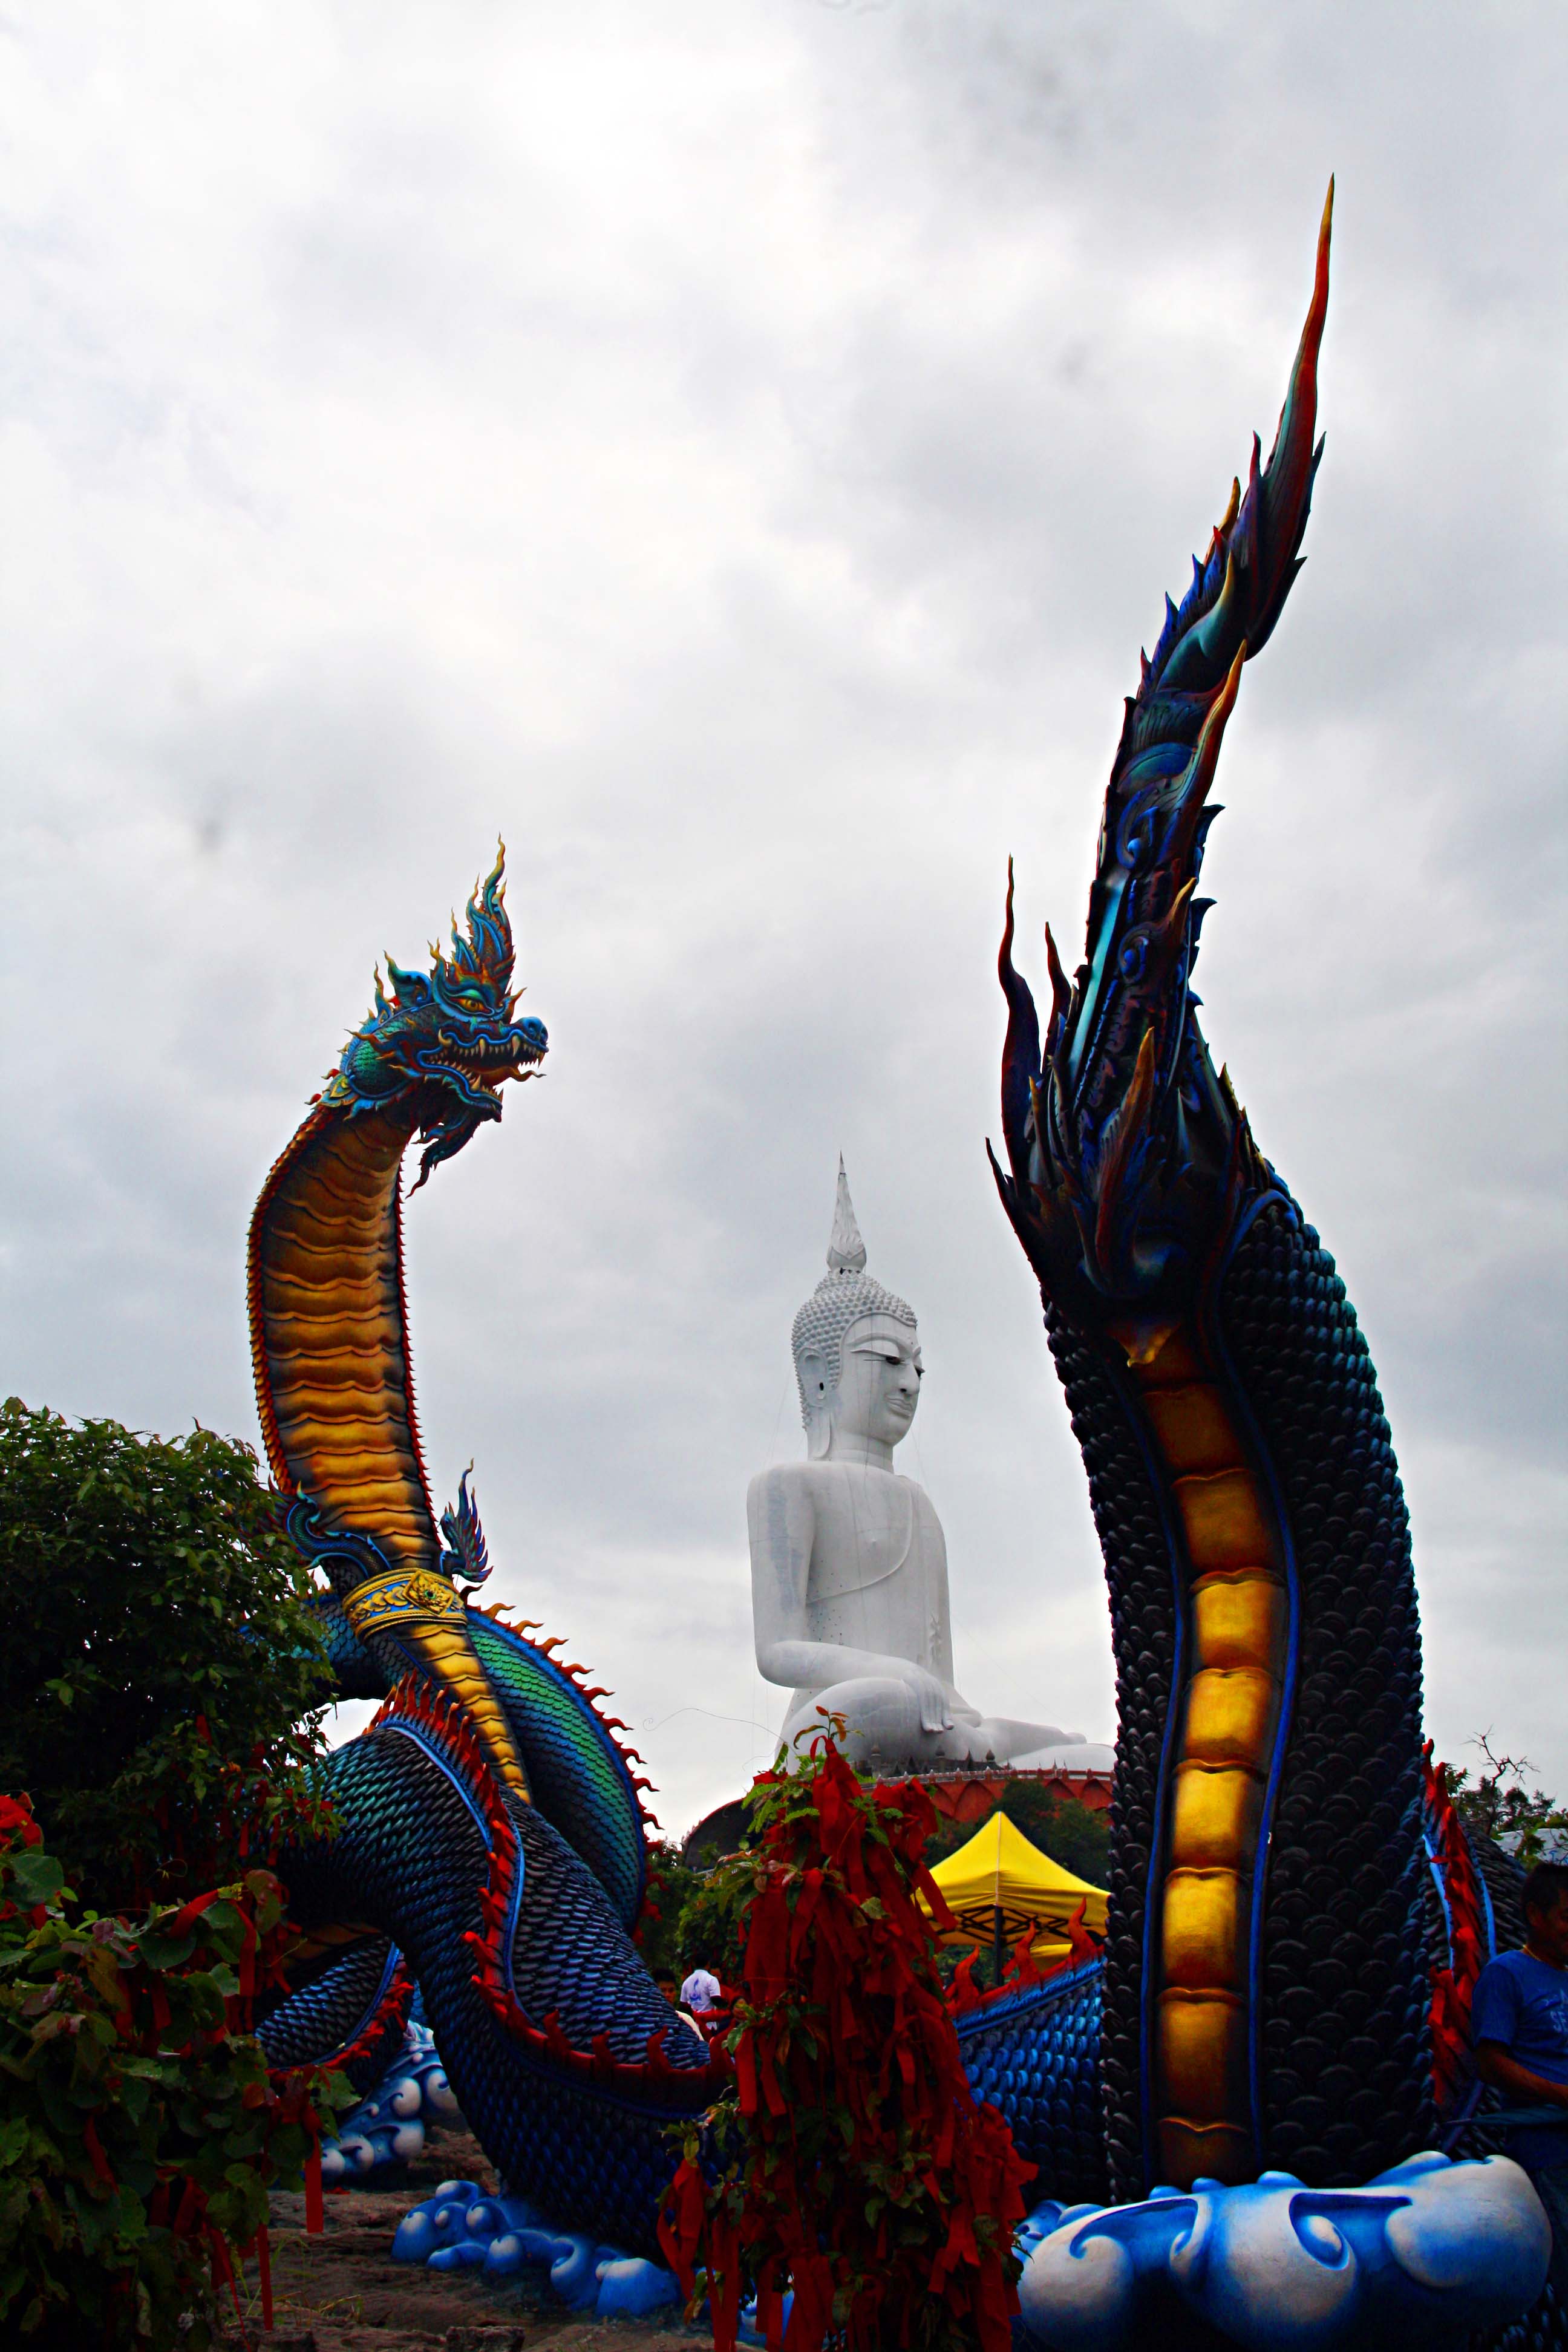
natural, dragon, landmark, statue, sculpture, place of worship, temple, sky, architecture, wat, fictional character, tourism, vacation, recreation, art, building, leisure, tourist attraction, shrine